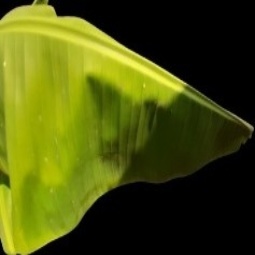
Label: Sulphur